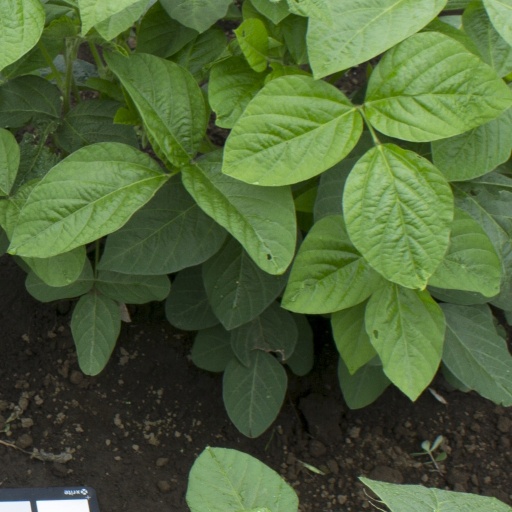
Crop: soybean